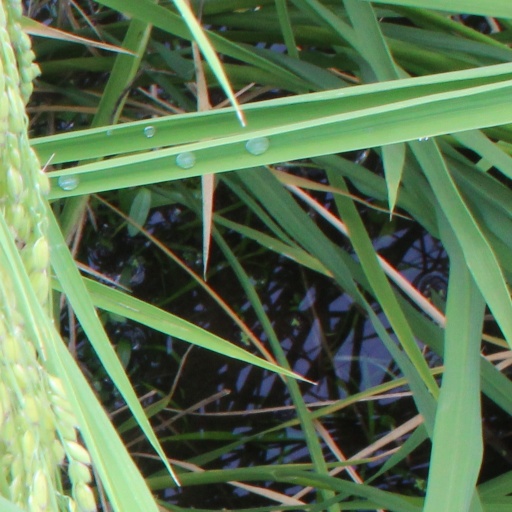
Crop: rice